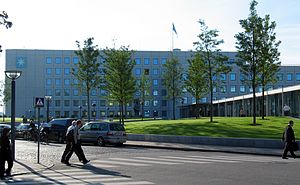
A.P. Møller - Mærsk
Koncernens hovedsæde på Esplanaden i København
A.P. Møller - Mærsk A/S, fork.APMM, er et danskejet konsortium med aktiviteter i 130 lande, primært indenfor transport af containere med tørlast og frosne eller nedkølede varer. Målt på omsætning er det Danmarks største virksomhed og den næststørste i Norden, kun overgået af Equinor ASA, mens den målt på antallet af ansatte overgås af ISS. På verdensplan er containerrederiet Mærsk Line verdens største.